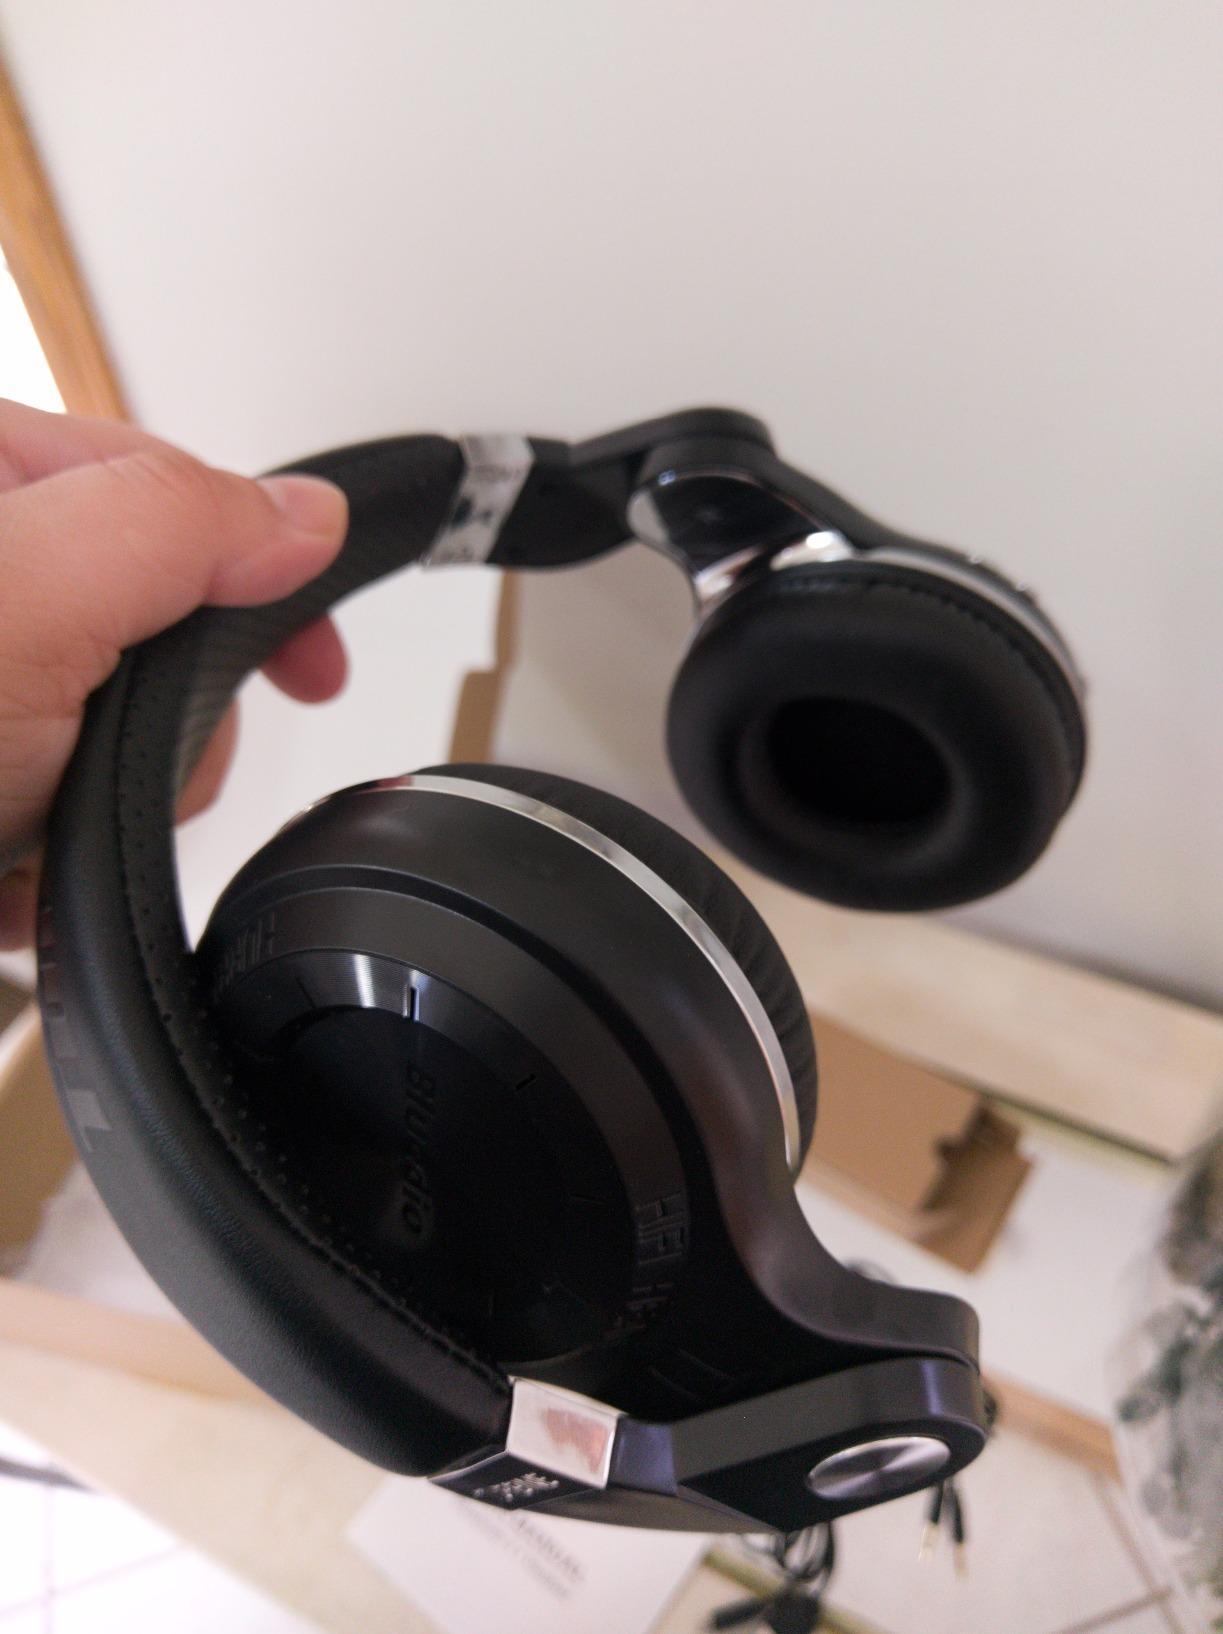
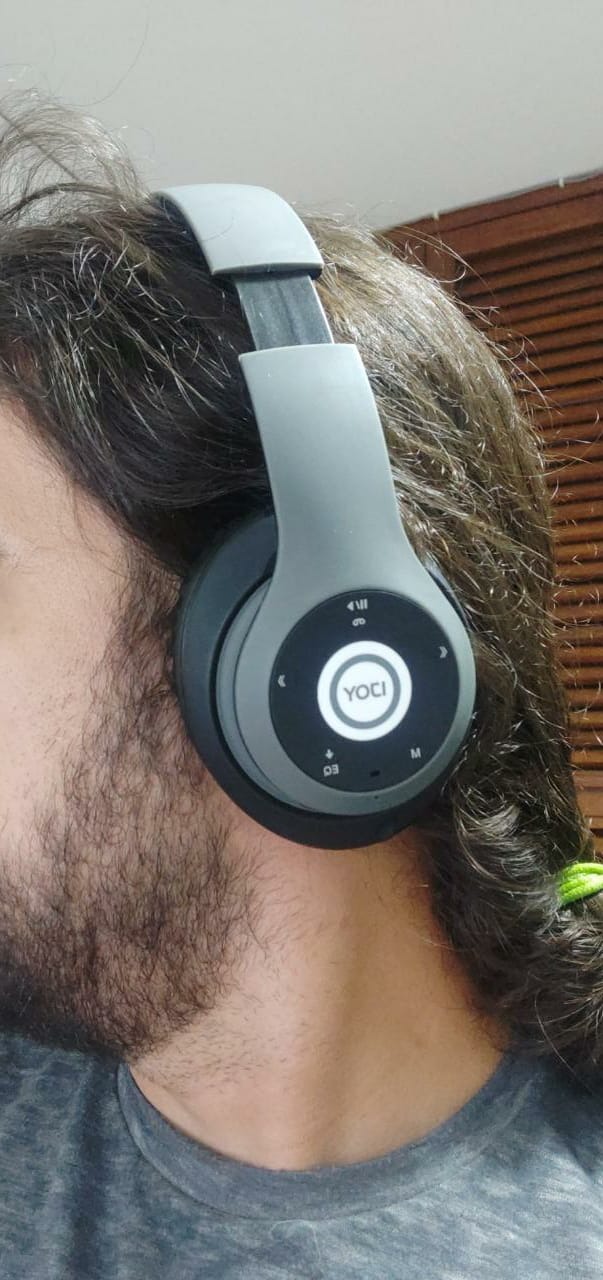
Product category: headphones
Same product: no